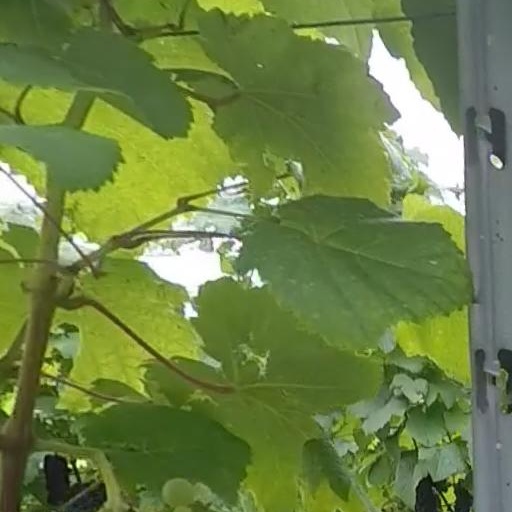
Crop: grape